Marienstiftskirche, Lich

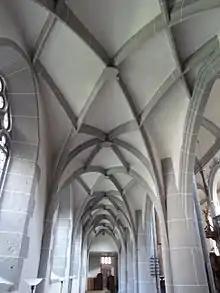
Vaulting in the side aisle

The Marienstiftskirche is a late Gothic hall church with three aisles and seven bays. It is not oriented exactly to the east, but slightly east-north-east on account of the city wall. There is no transept; the whole structure is in line with the choir space, which was originally separated off from the nave by a choir screen. The nave has a steeply pitched roof, which also covers the side aisles and is slightly hipped at the west end. The roof is dotted with small dormers and is crowned by a small, eight-sided flèche at the east end. The "Welsh canopy" topping the flèche dates to 1520, making it the oldest in Hesse. The choir is the same width as the nave. The sacristy was built on the north side of the choir under a cat-slide roof; it is now a chapel. The main building material was basalt, which is covered with white plaster. The buttresses, tracery, doors, pillars, arches, and vaults are made of grey , except for the choir window tracery, where red sandstone was used instead.